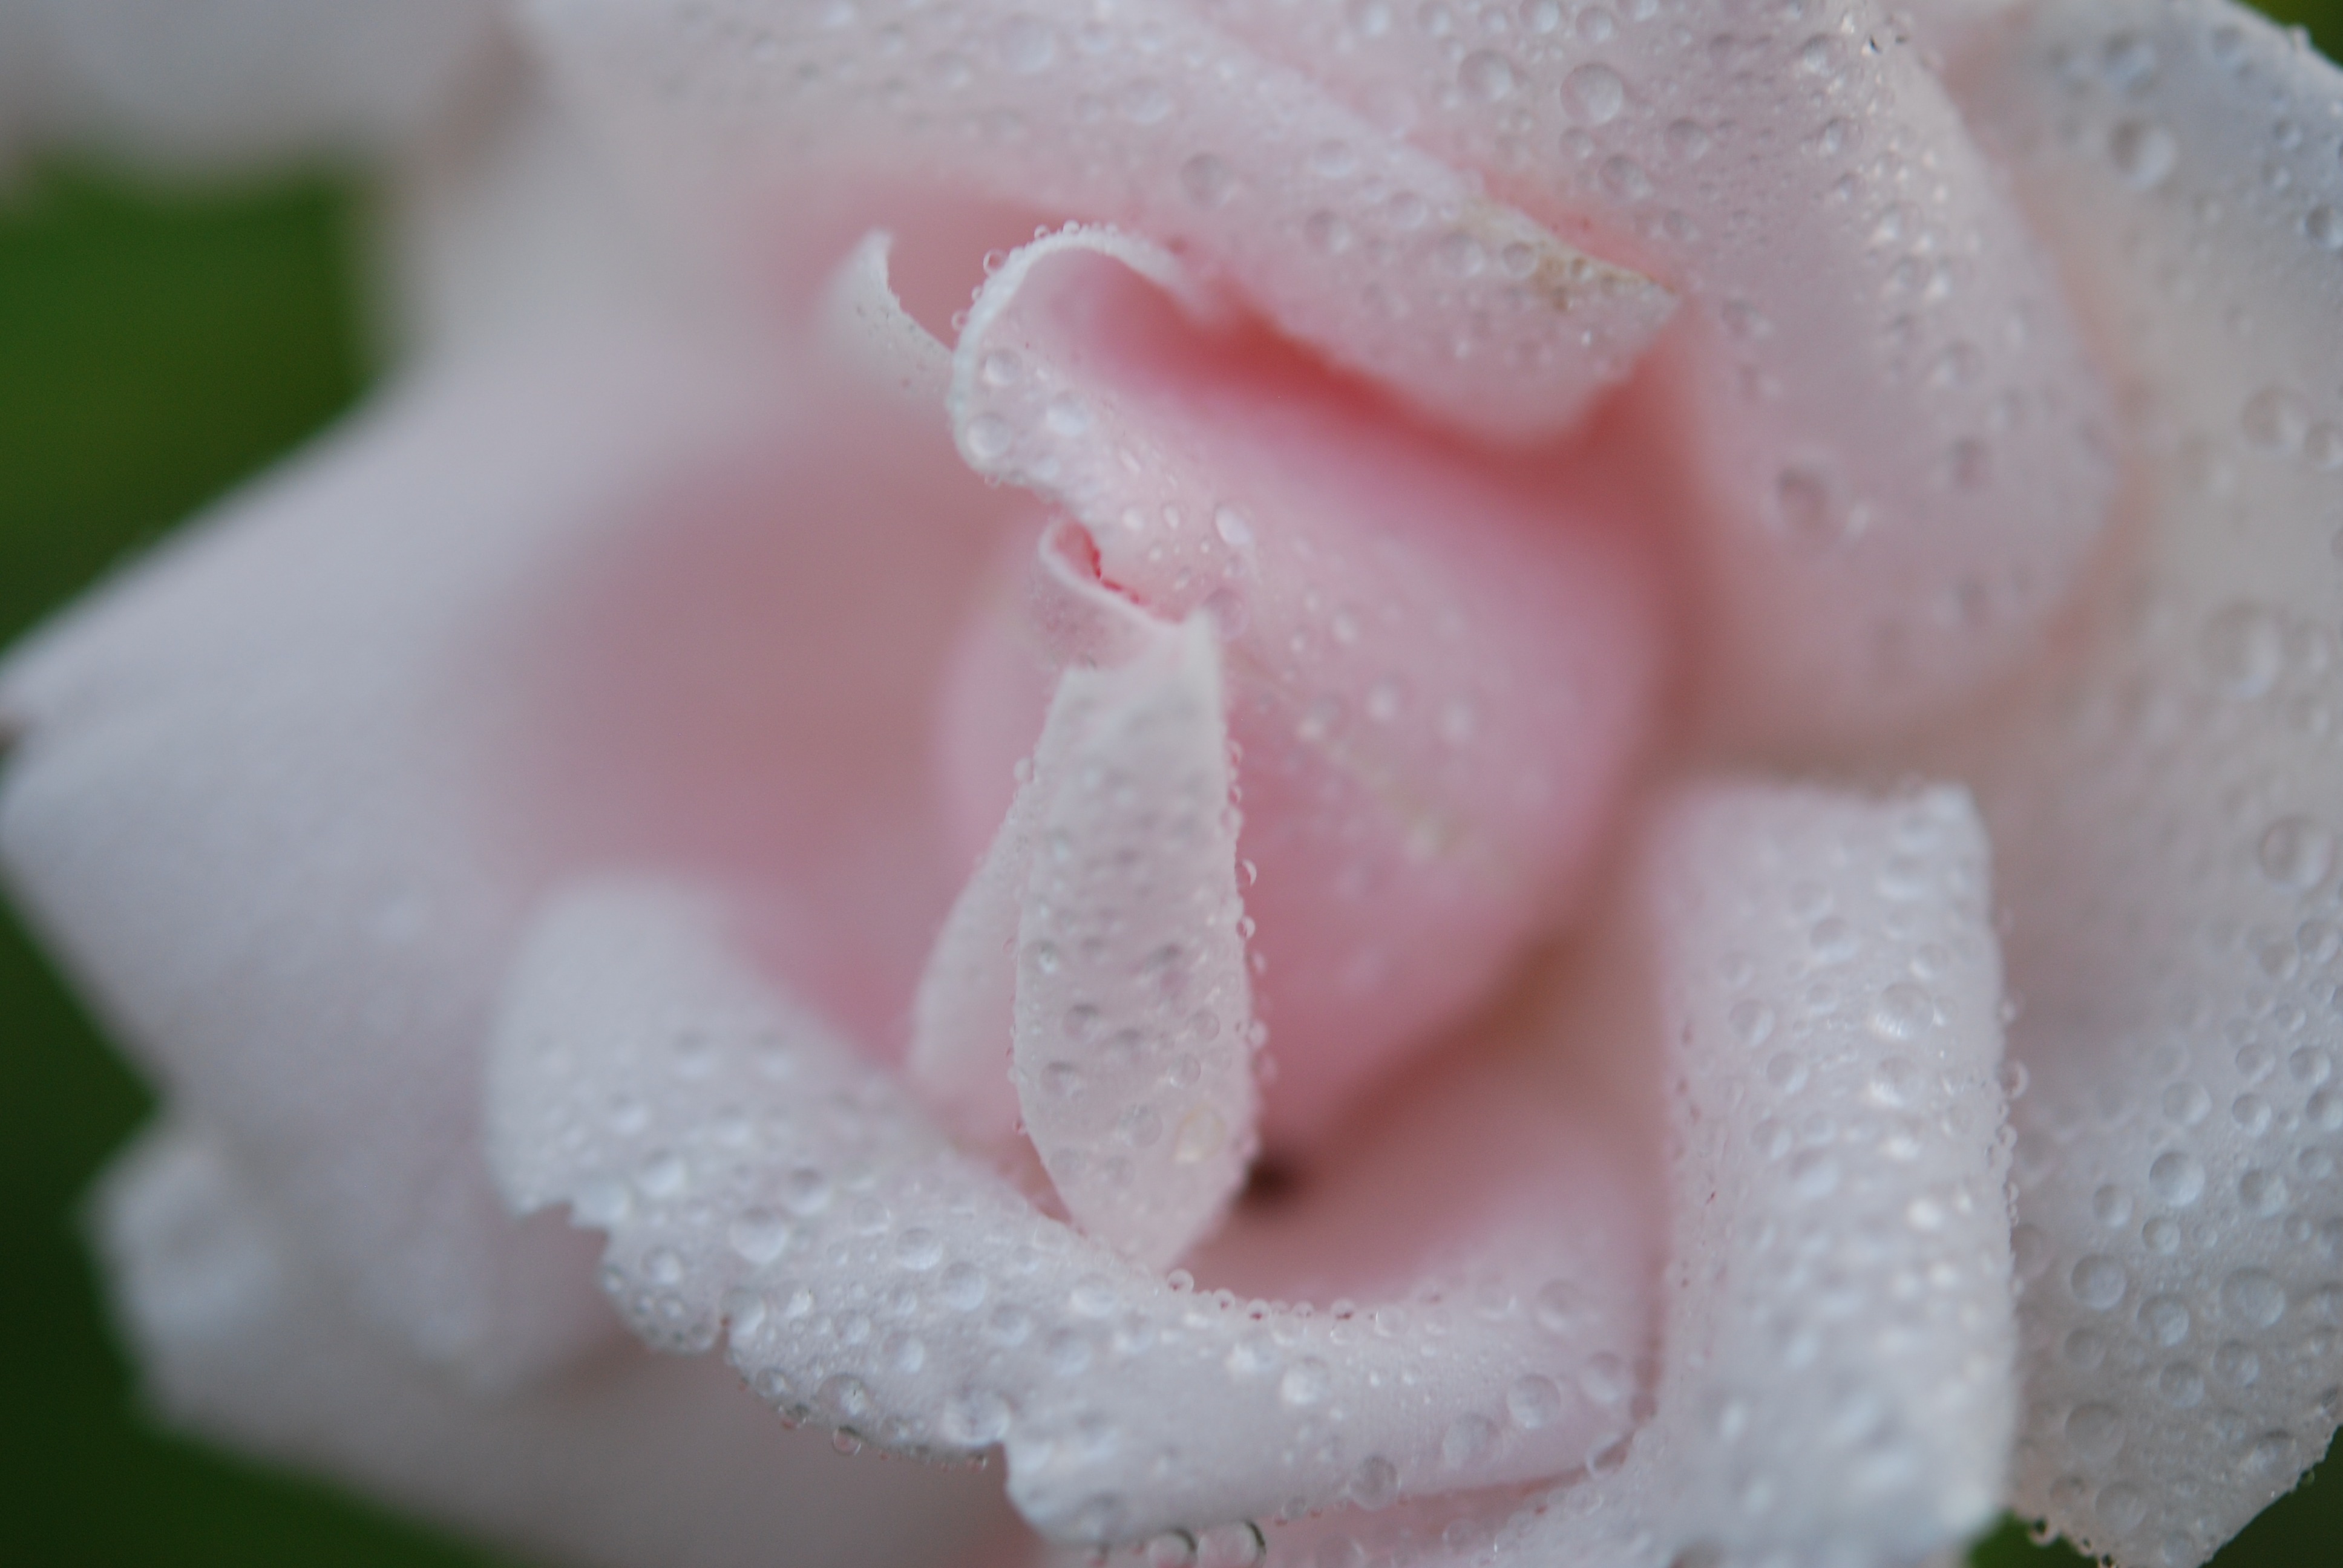
nature, plant, white, flower, petal, rose, spring, macro, pink, close up, macro photography, flowering plant, land plant